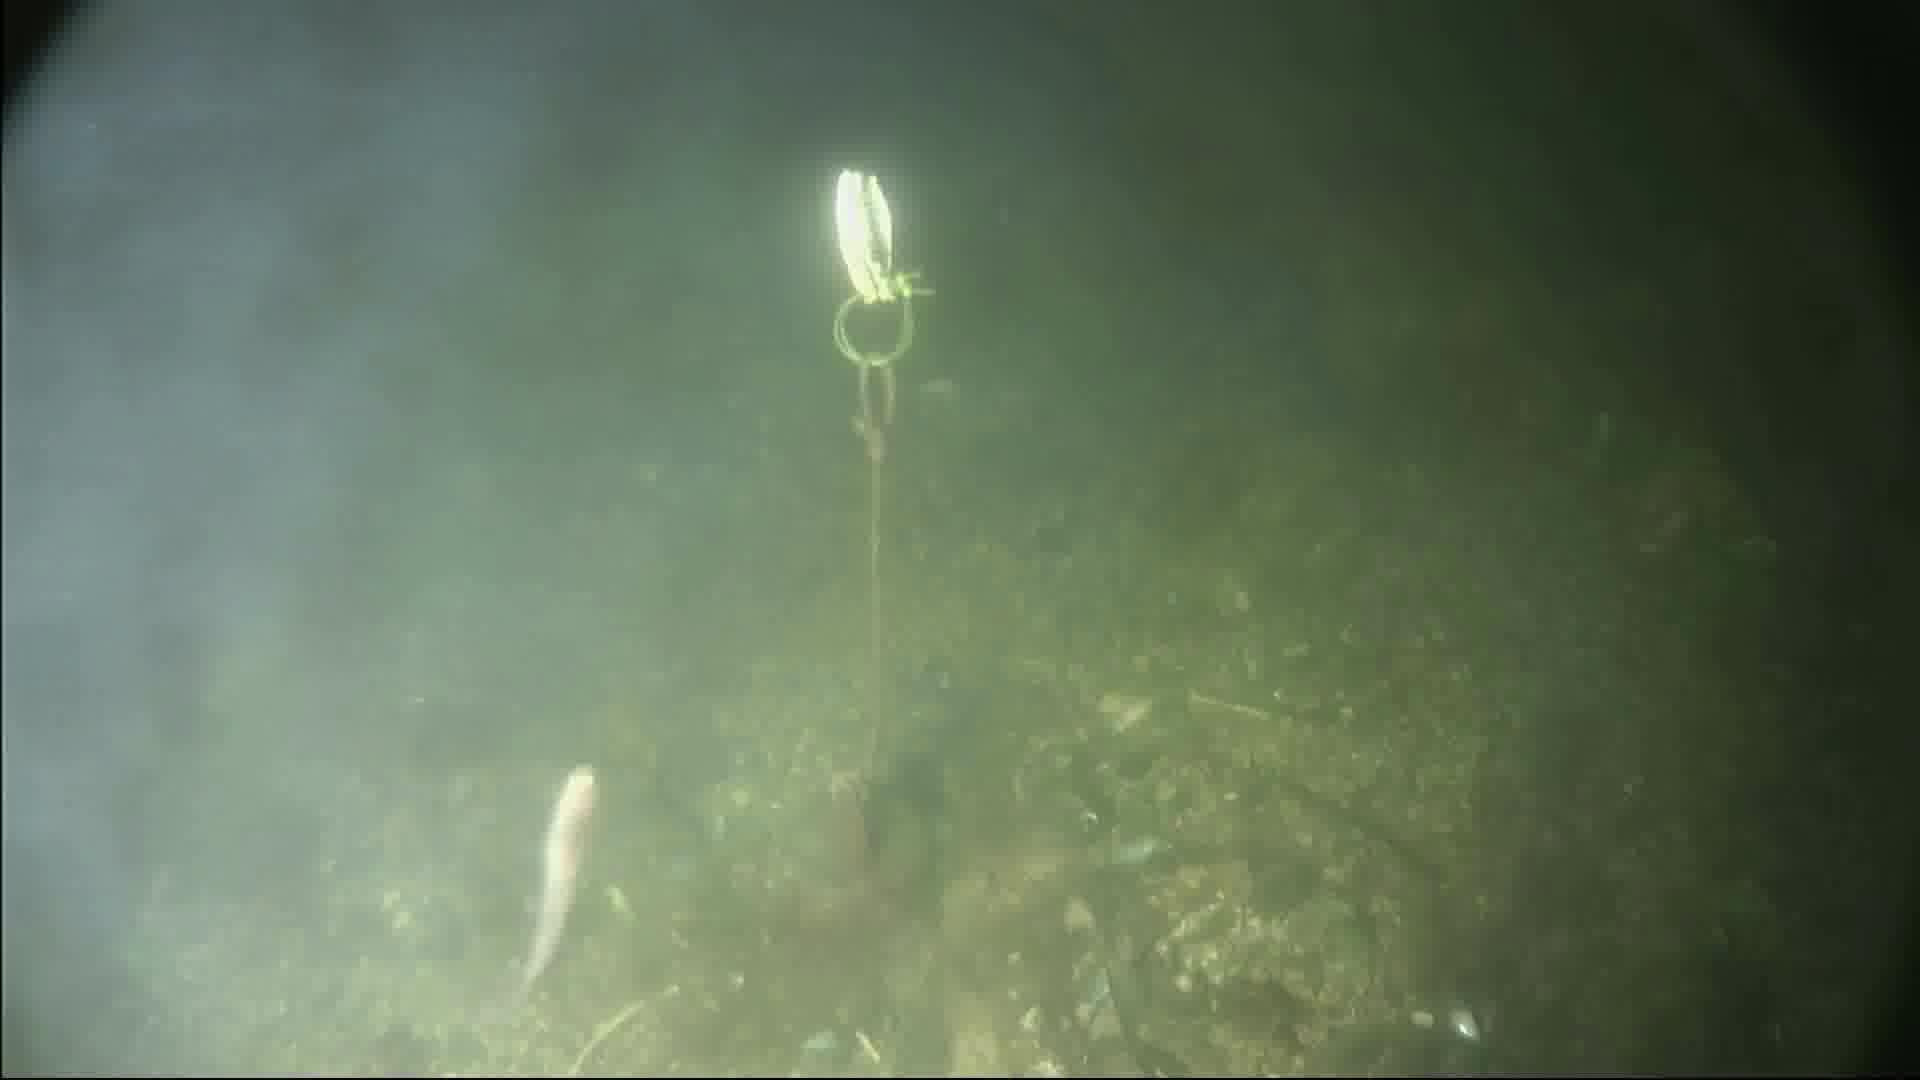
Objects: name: small_fish
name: crab